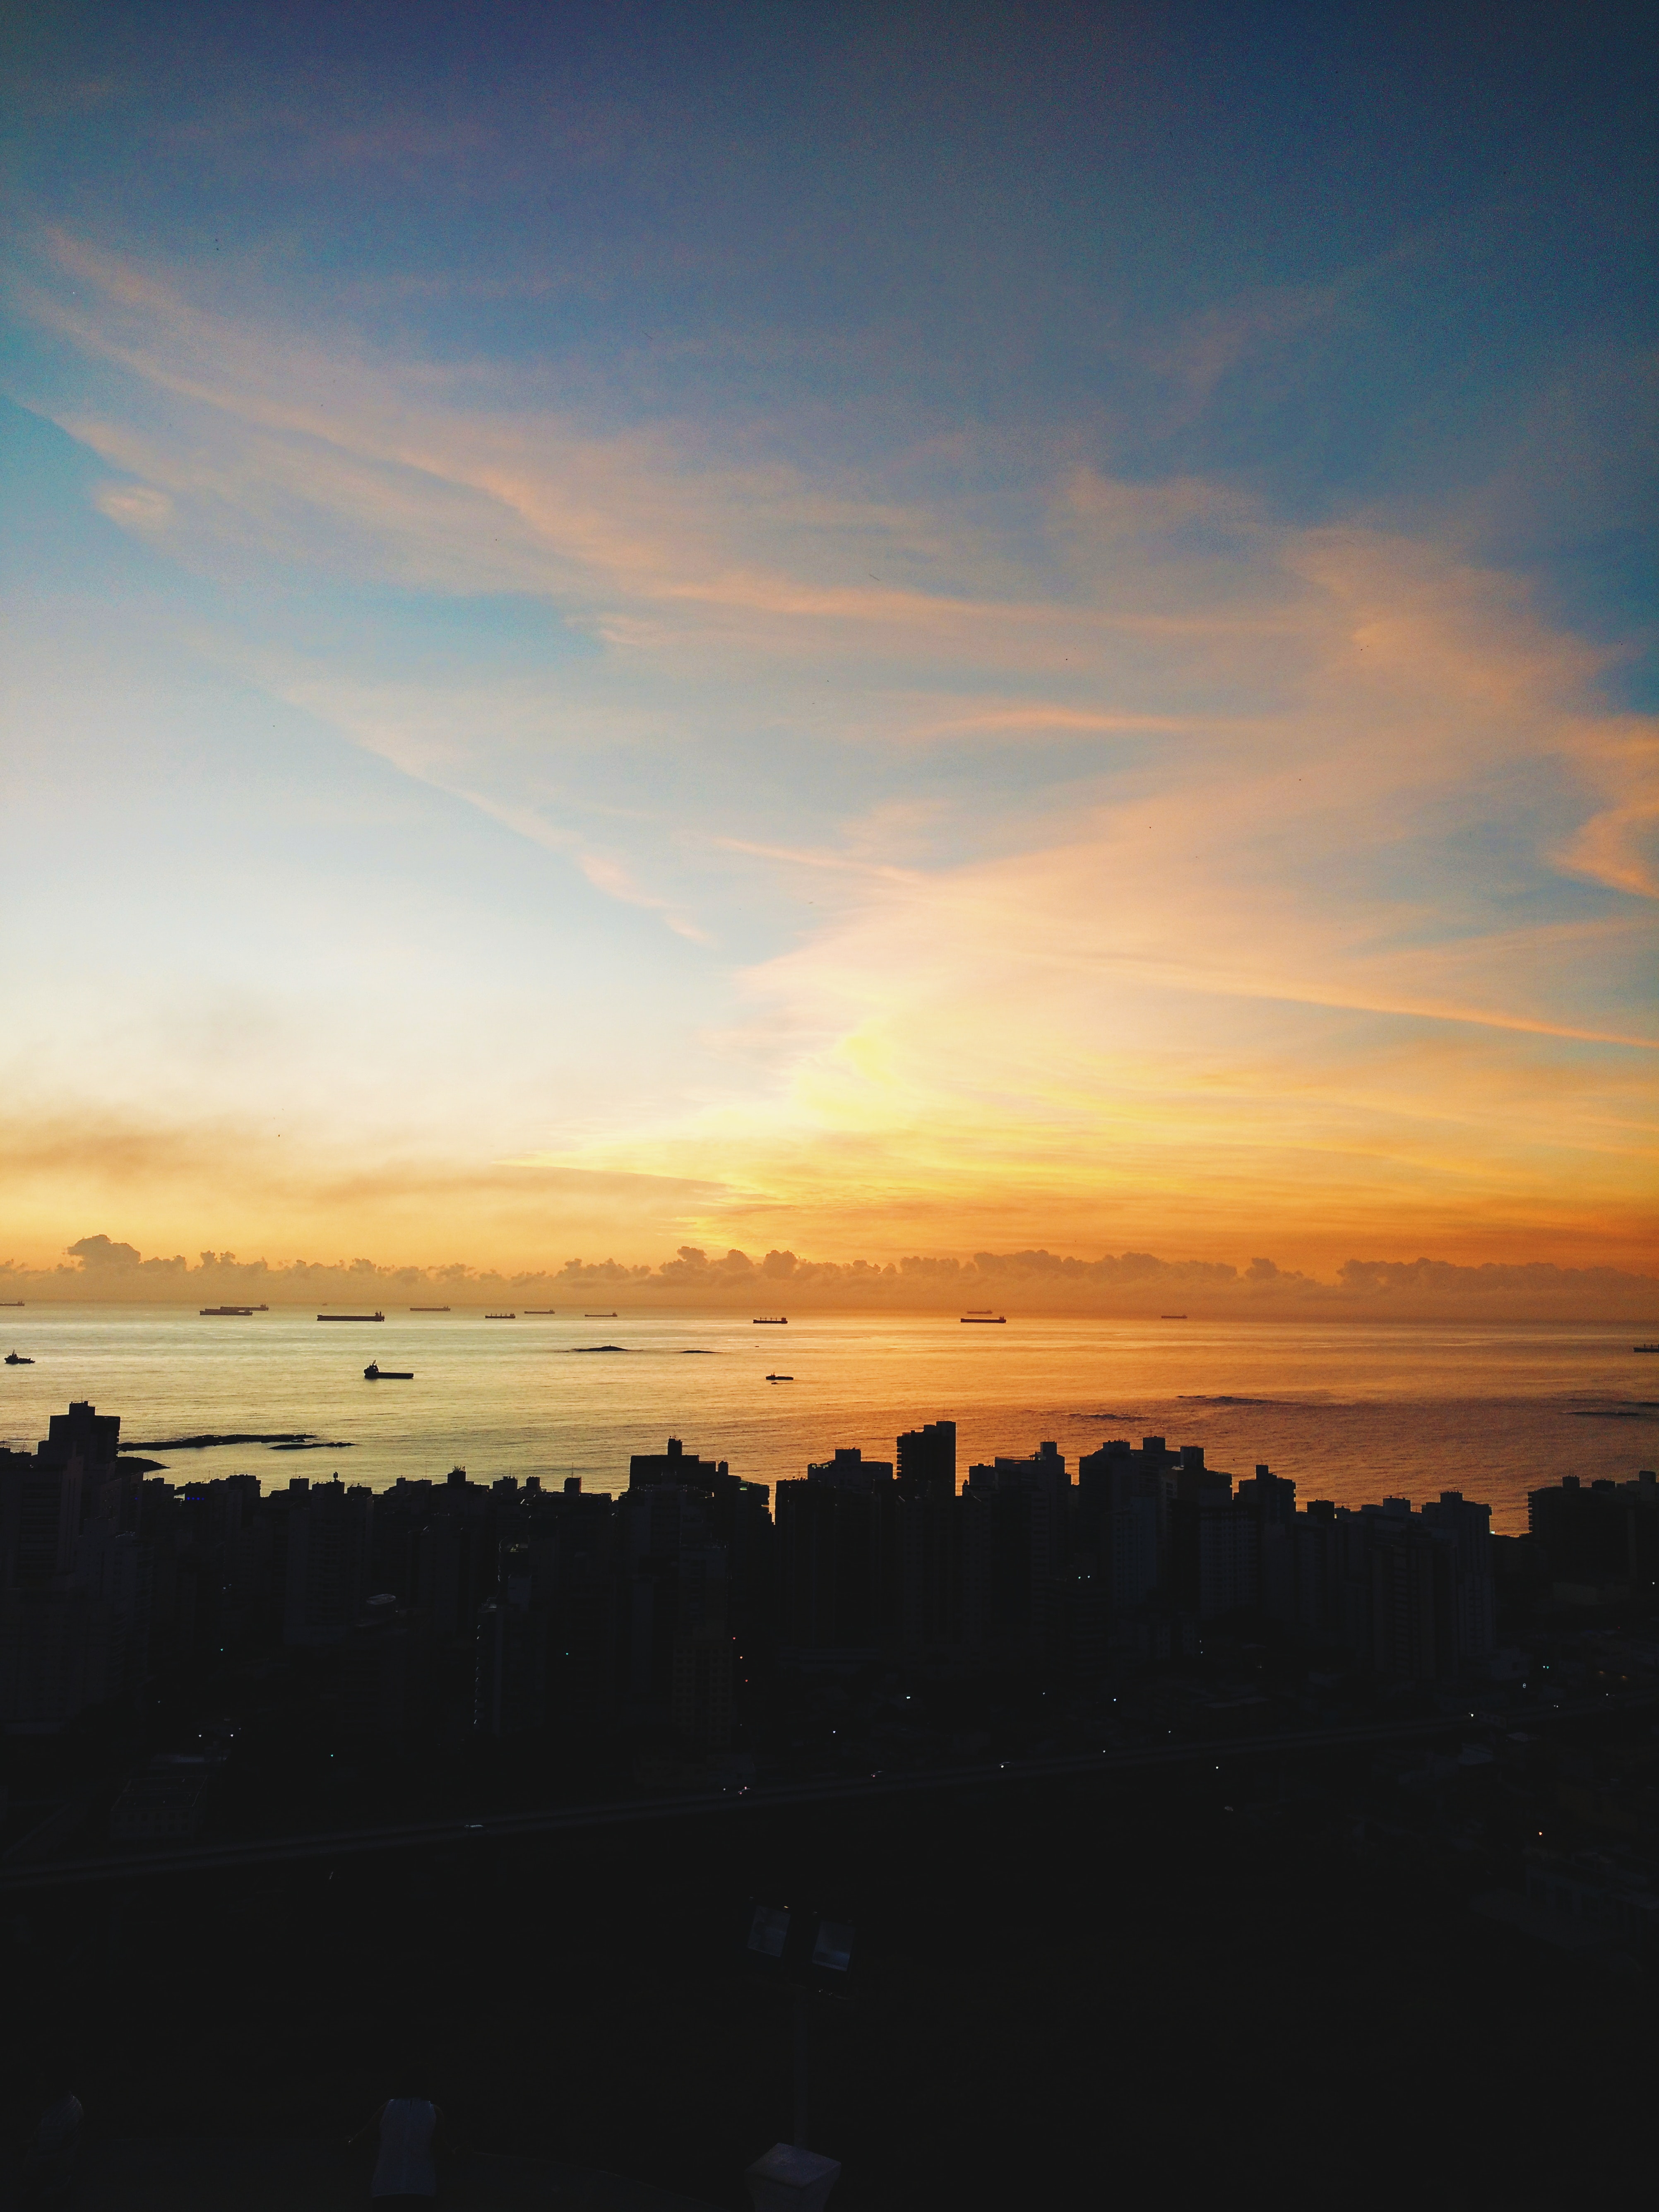
sky, horizon, cloud, sunset, afterglow, sunrise, evening, atmospheric phenomenon, morning, water, dusk, natural landscape, atmosphere, ocean, sea, calm, dawn, tree, sunlight, red sky at morning, mountain, night, city, landscape, meteorological phenomenon, lake, river, cumulus, sound, coast, vacation, reflection, sun